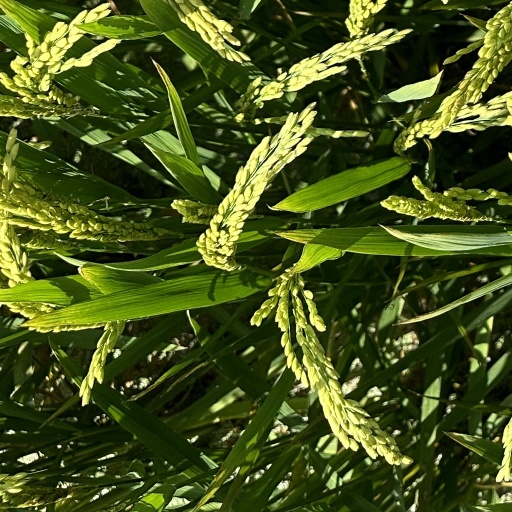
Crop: rice